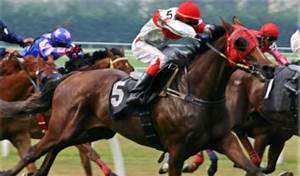
Label: horse